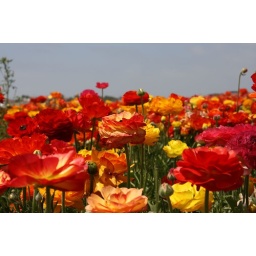
Yellow, orange and pink flowers at the Flower Fields in Carlsbad, CA.